Arena da Baixada

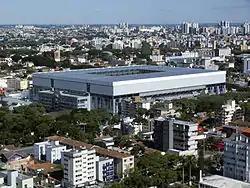
Sisbrace

Estádio Mario Celso Petraglia (Formerly named Estádio Joaquim Américo Guimarães) locally known as Arena da Baixada, is a stadium located in Curitiba, the state capital of Paraná, Brazil. It is the home stadium of Club Athletico Paranaense, and has a capacity of 42,372 people. The stadium was the first in Brazil to sell its naming rights; it was known as "Kyocera Arena" between 2005 and 1 April 2008. It was the first retractable roof stadium built in South America.